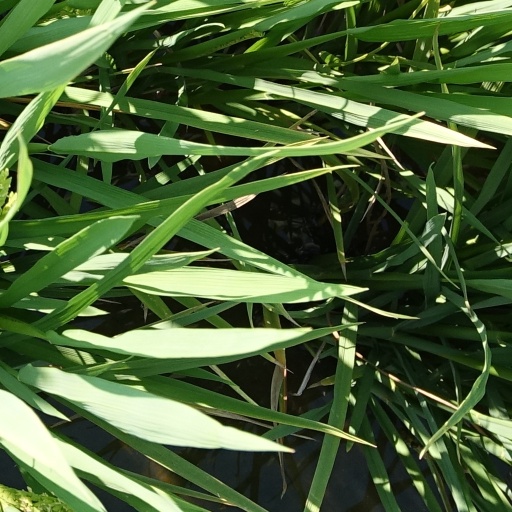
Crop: rice